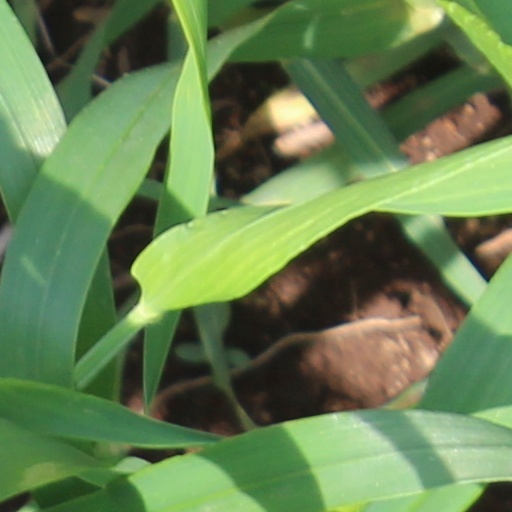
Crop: wheat